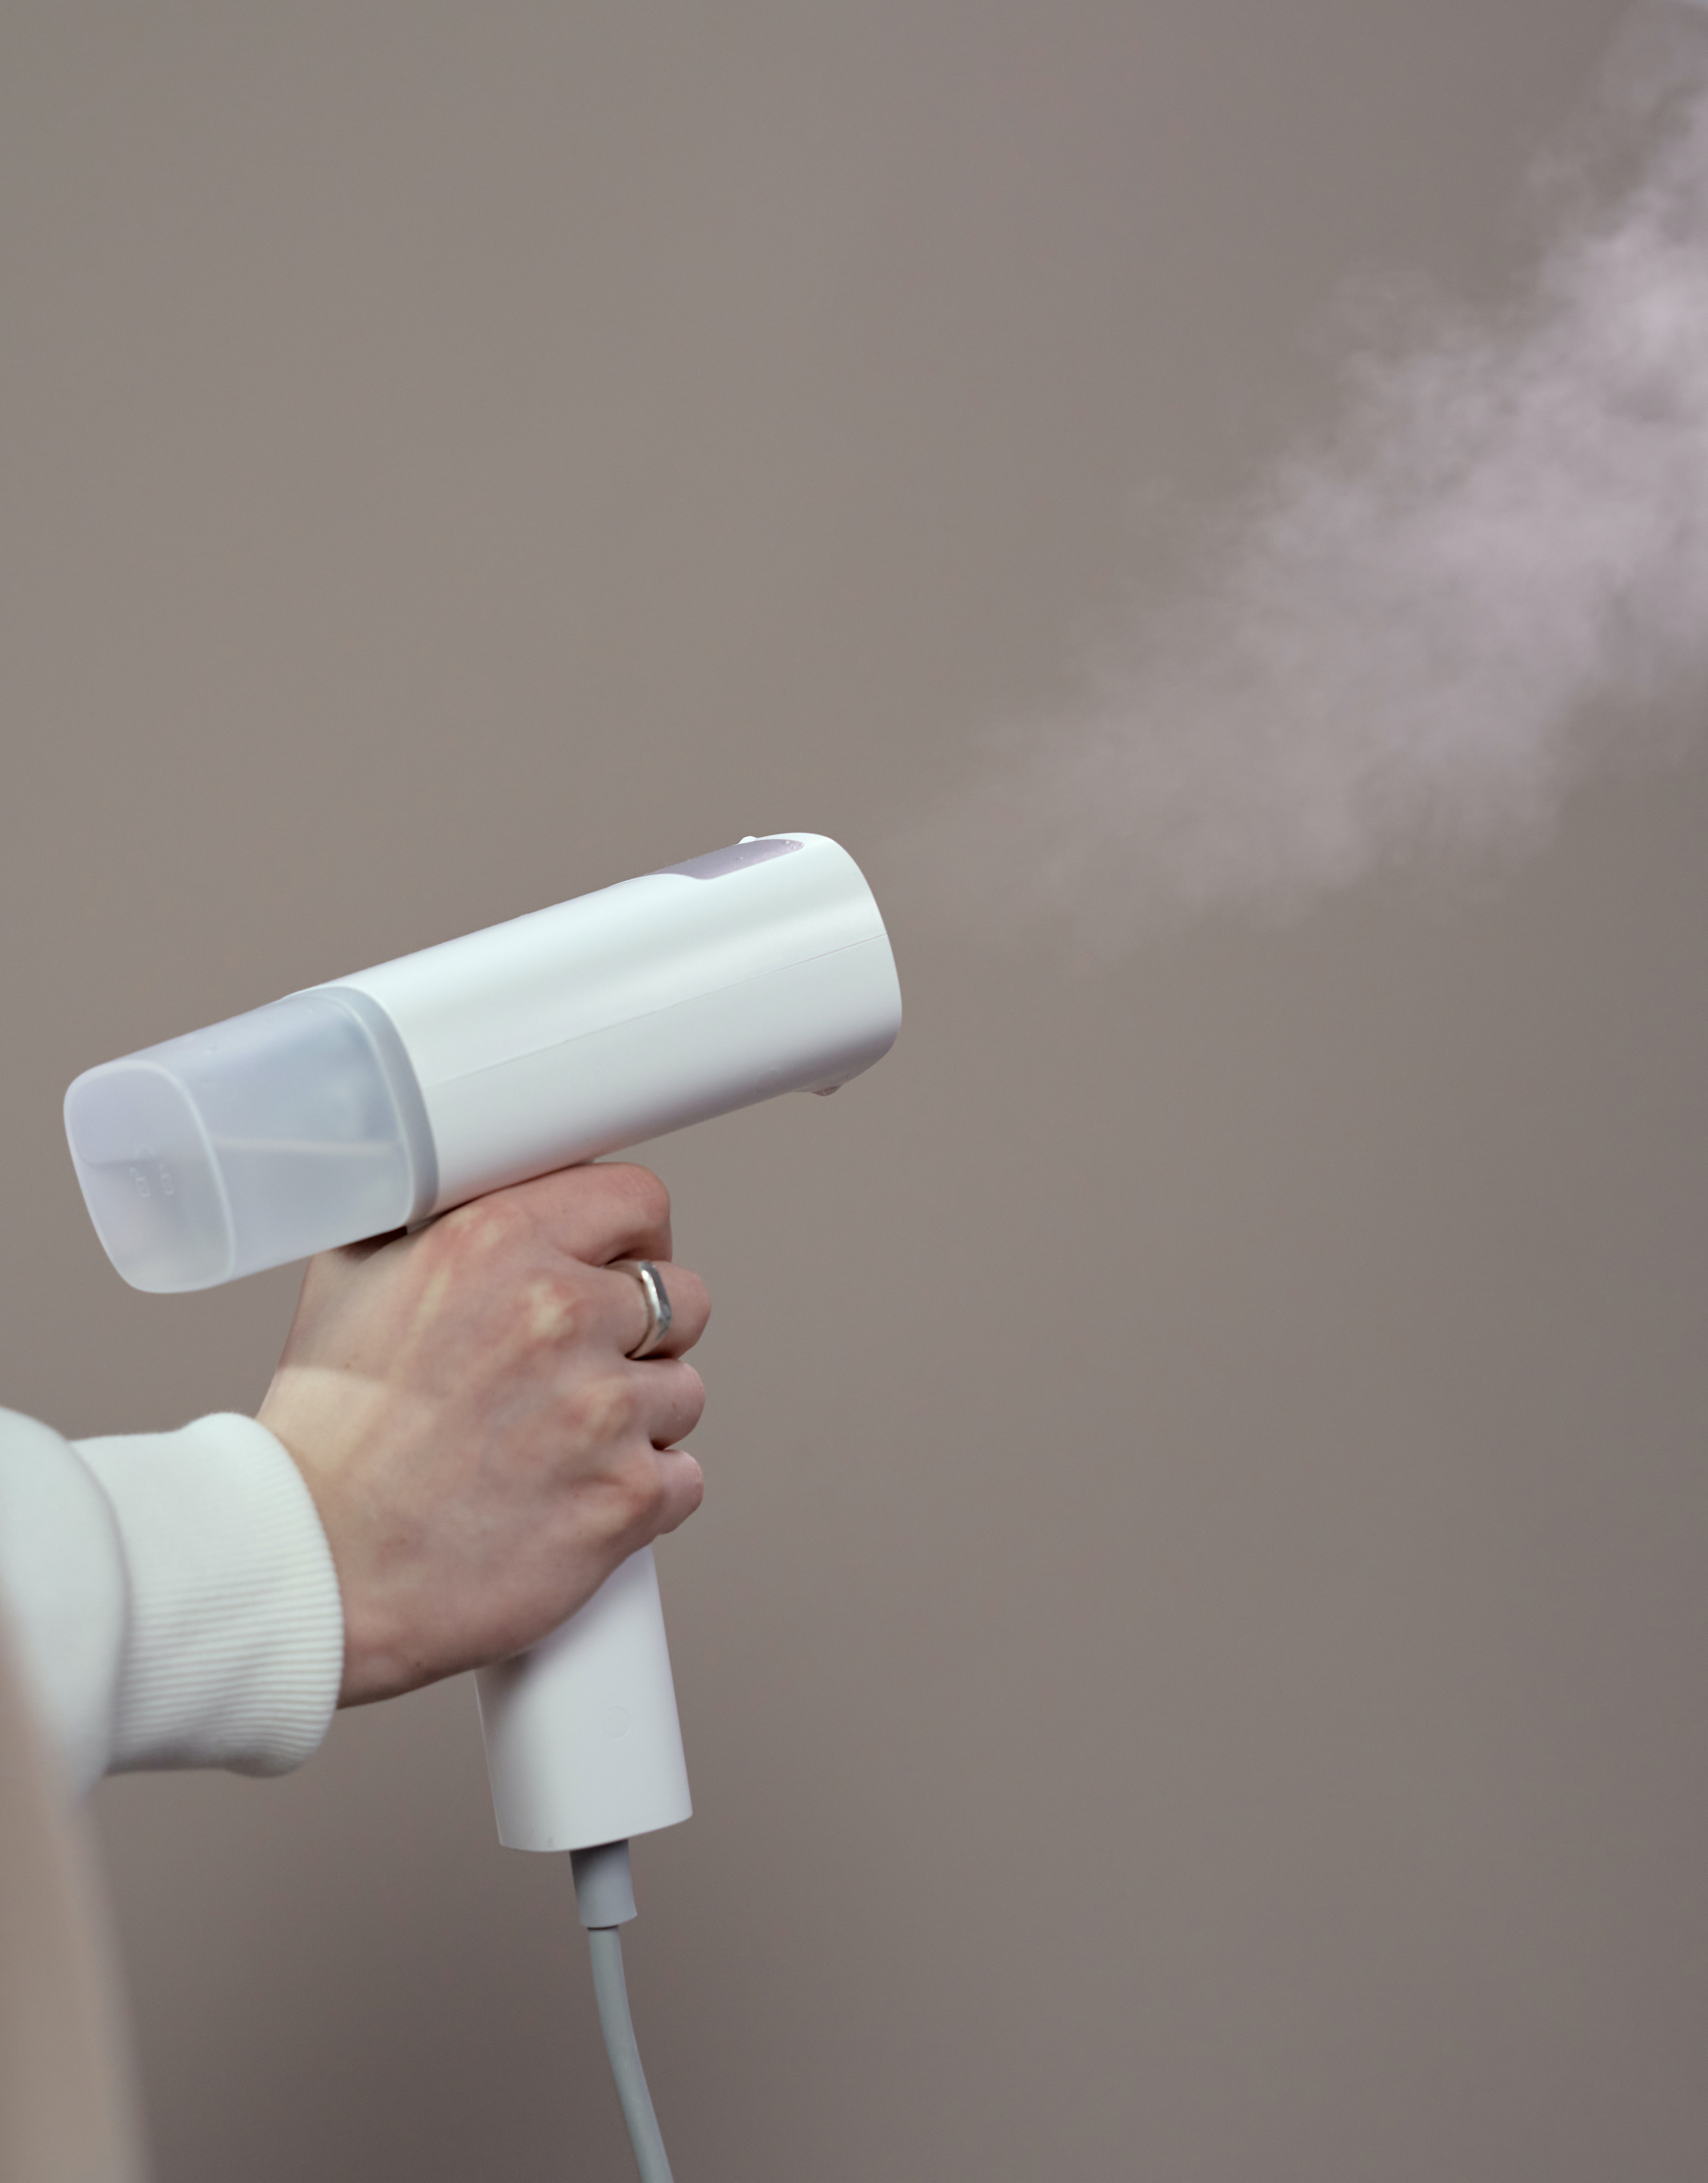
fashion, gesture, service, gas, cylinder, ceiling, cloud, light fixture, thumb, formal gloves, health care, magenta, room, plaster